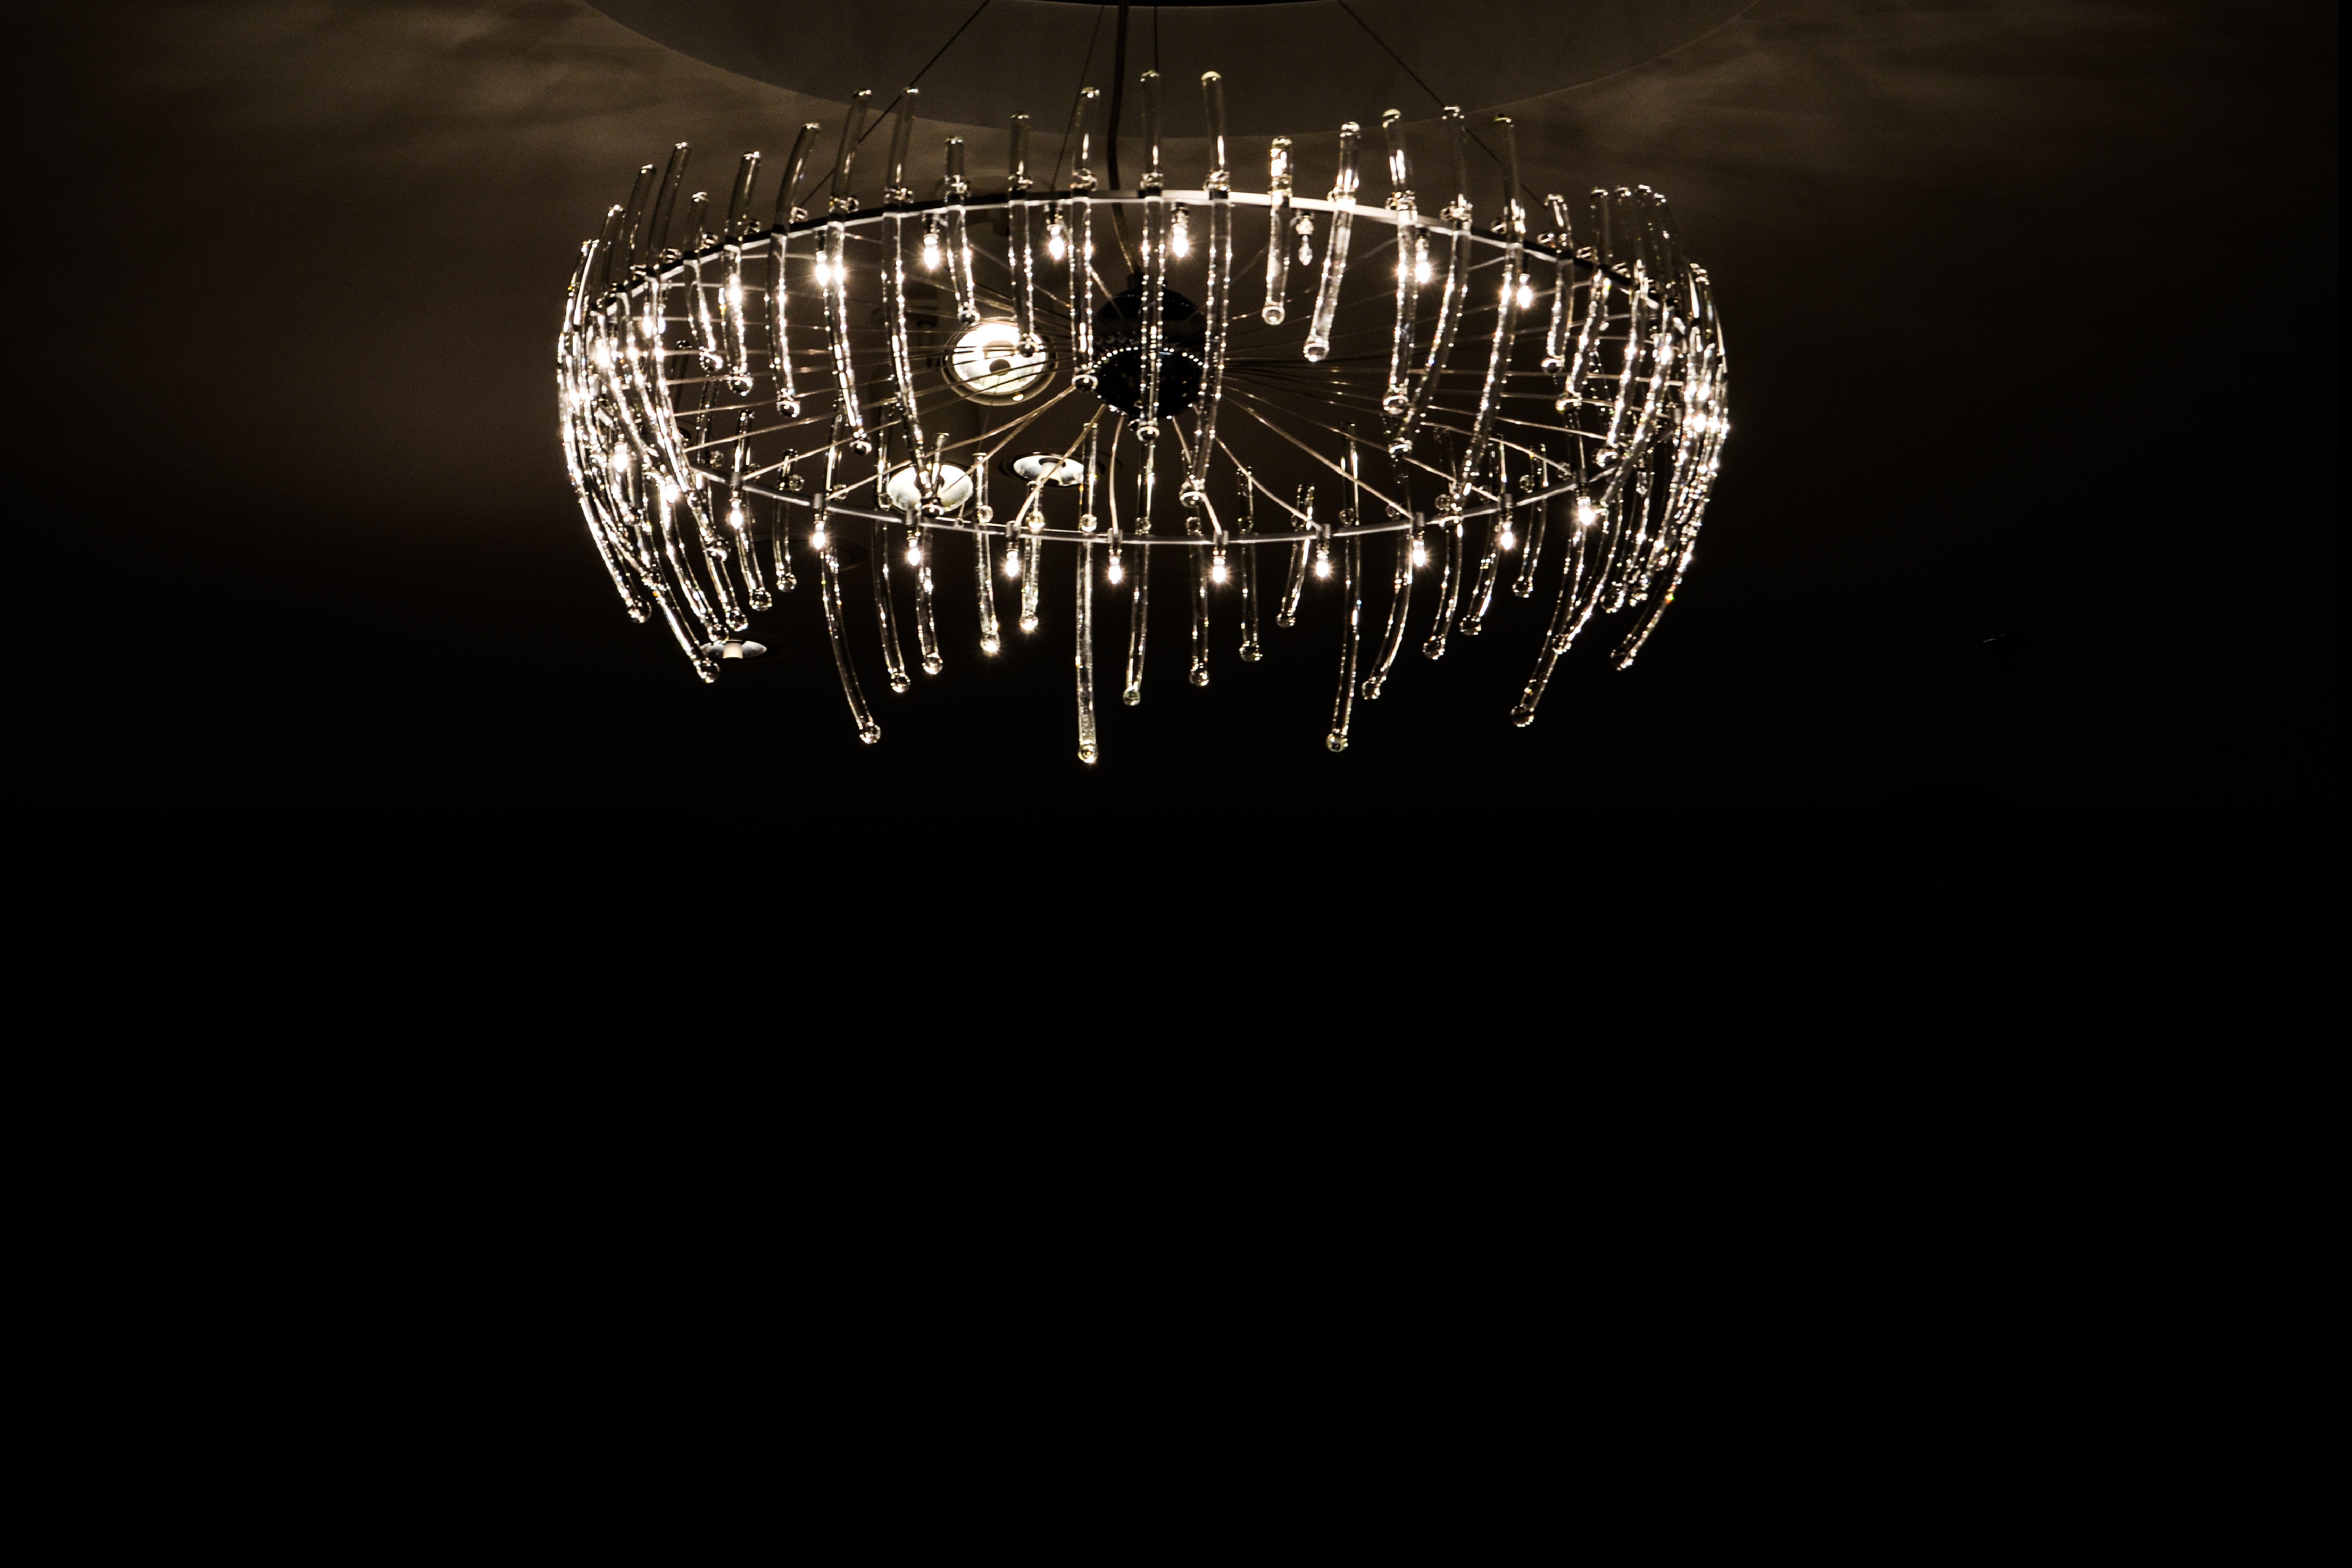
light, black and white, night, darkness, lighting, light fixture, chandelier, crystal, monochrome photography, grosbeak